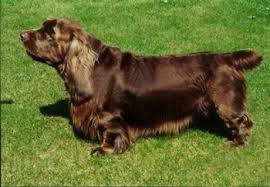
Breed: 217-n000034-Sussex_spaniel